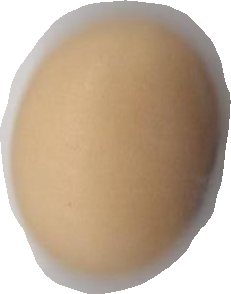
Variety: Anjasmoro